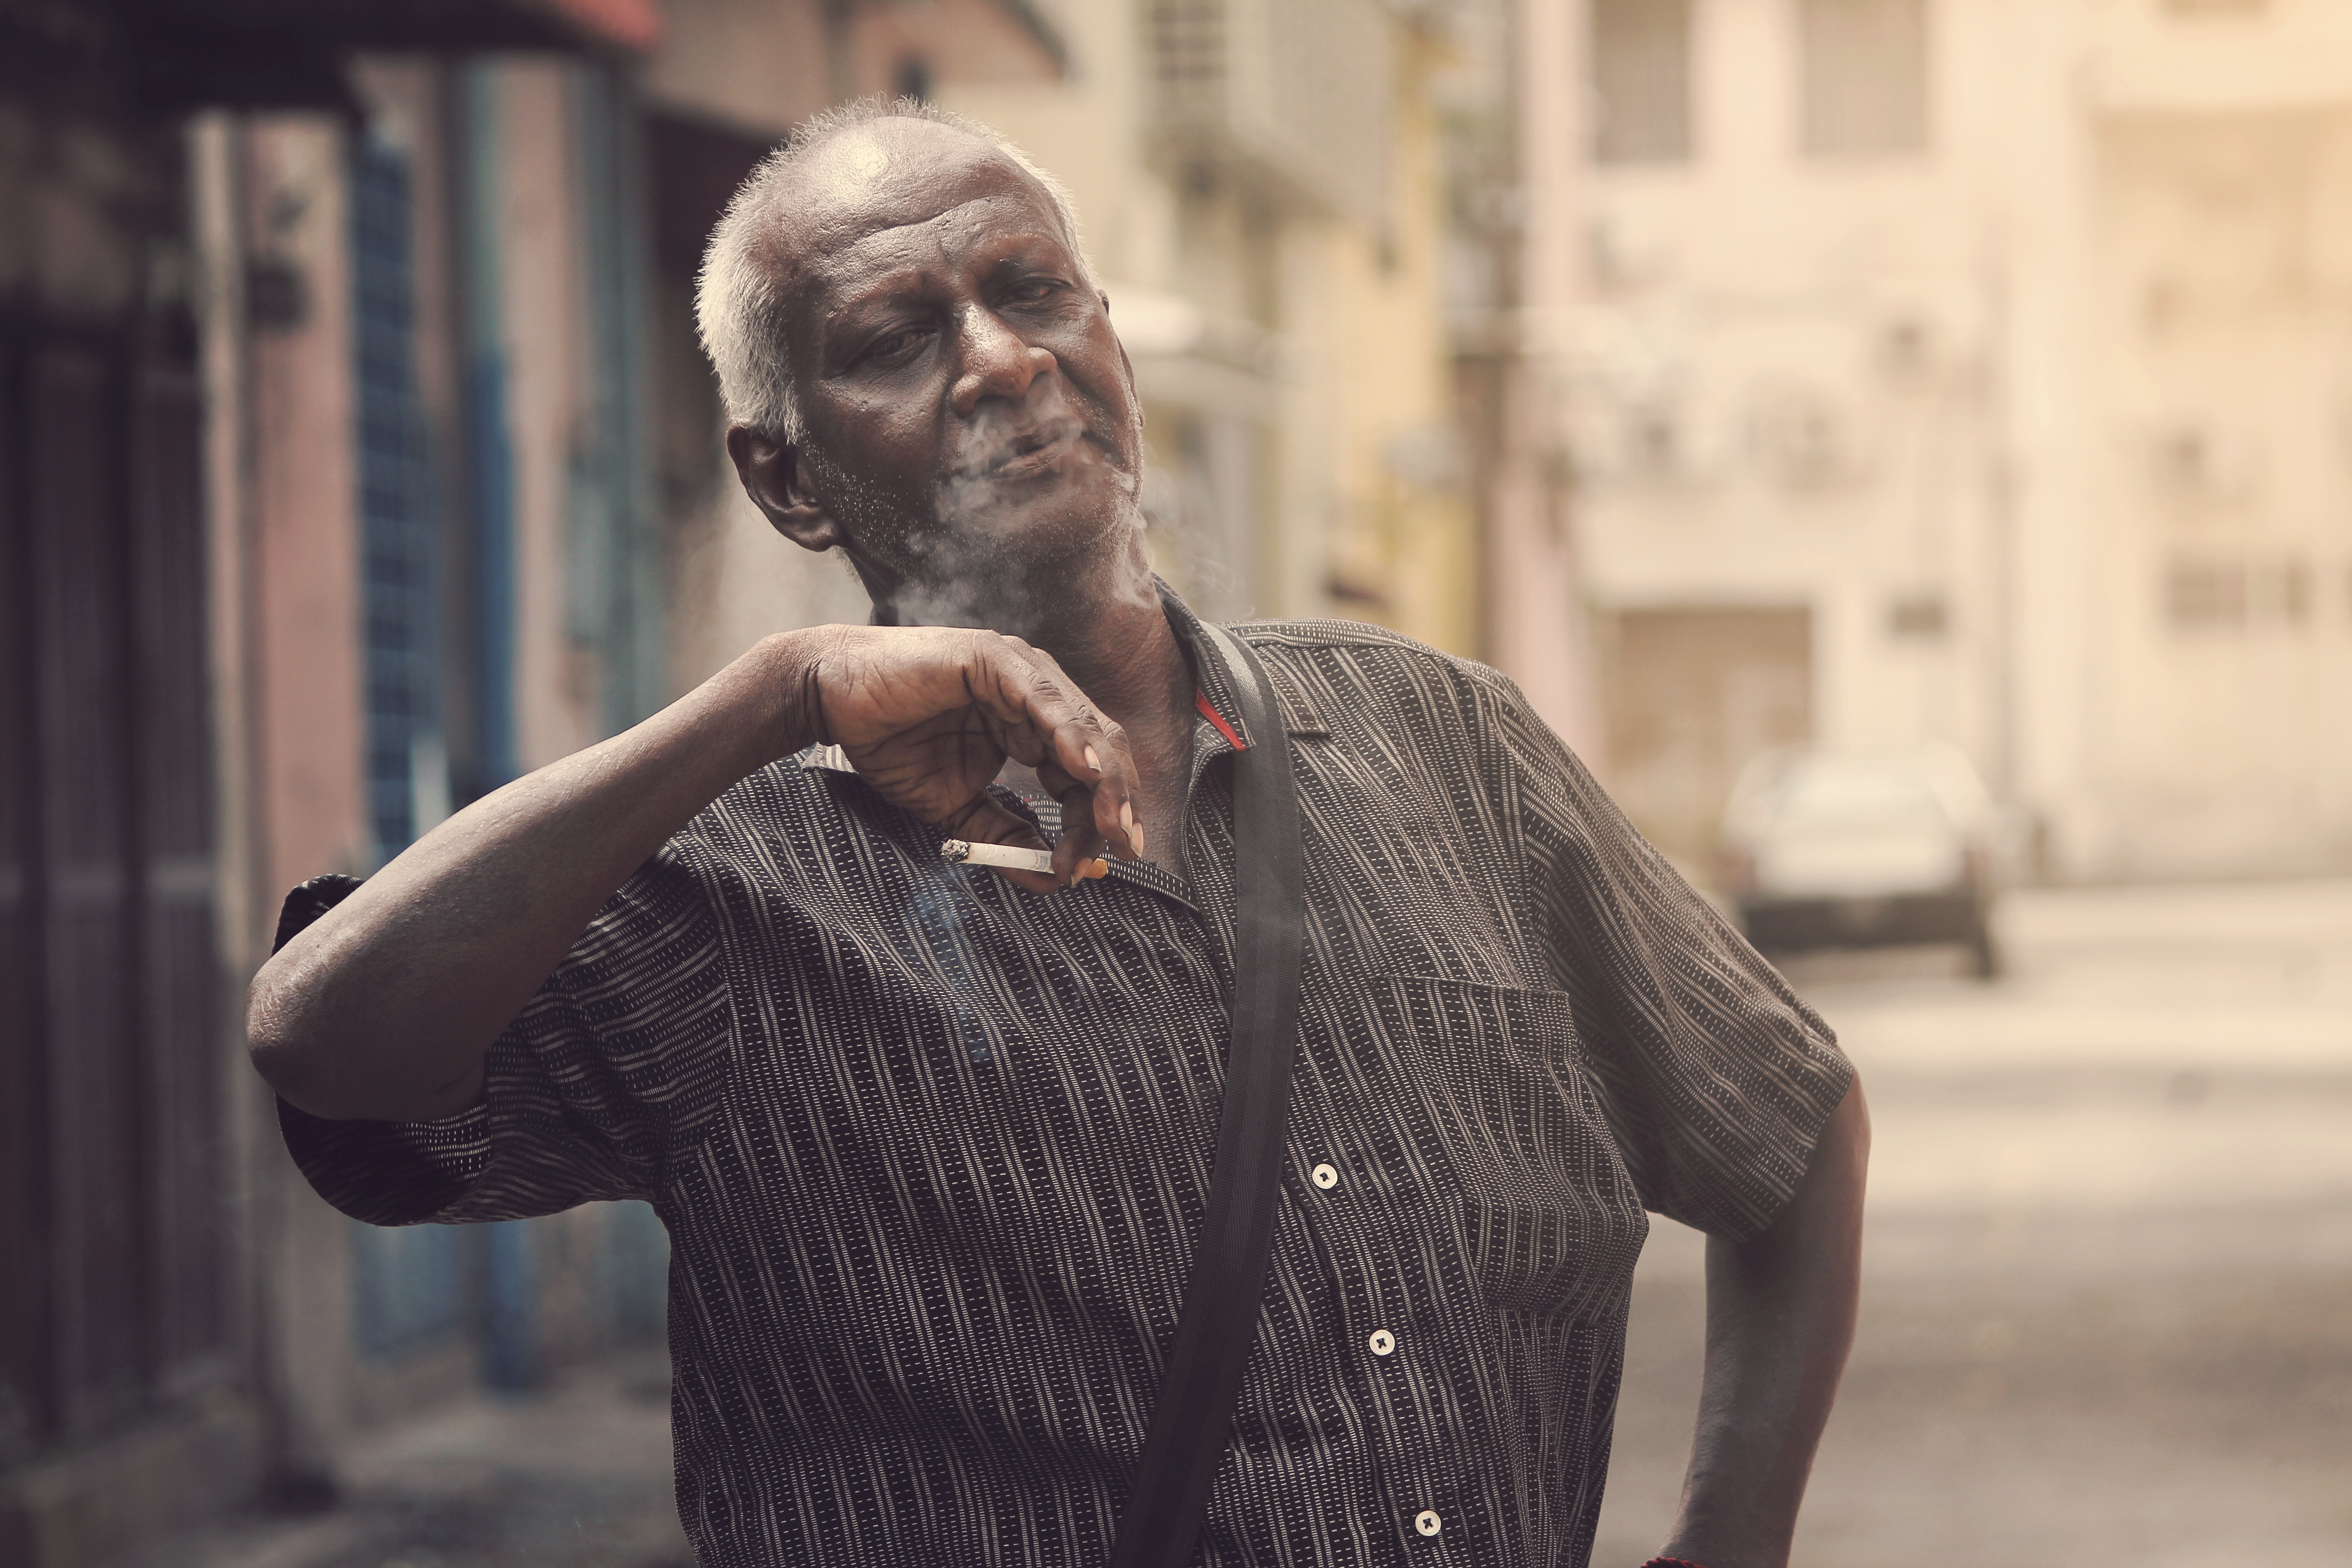
man, person, street, old, smoking, monument, male, statue, portrait, fashion, sculpture, art, temple, photograph, human positions